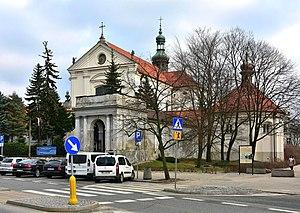
Léglise Saint-Antoine de Padoue une église située Ulica Senatorska, dans l'arrondissement de Śródmieście à Varsovie.